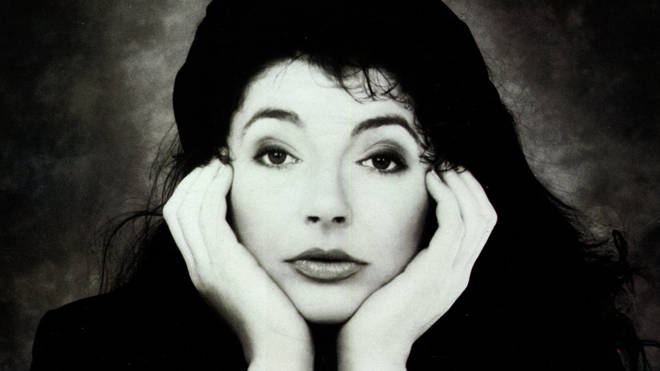
Gender: women